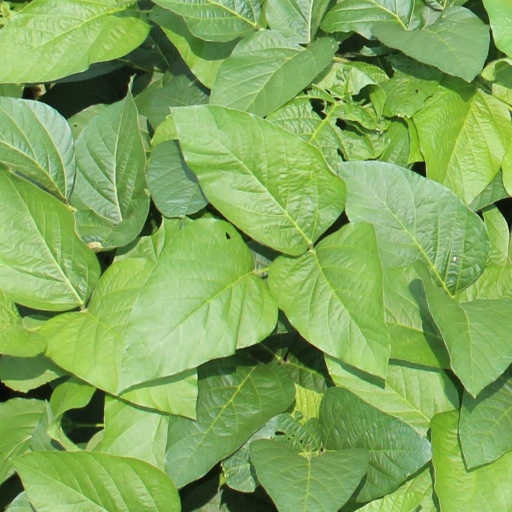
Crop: soybean